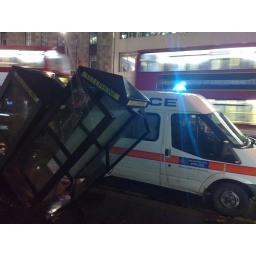
Thursday night in Central London - the Met inspect drunk telephone boxes on High Holborn